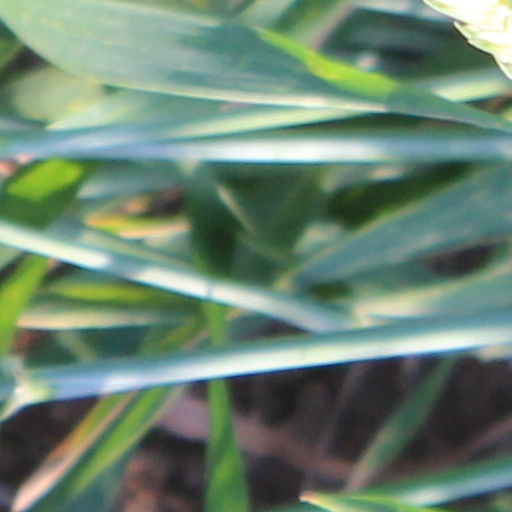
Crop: wheat